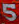
Number: 5